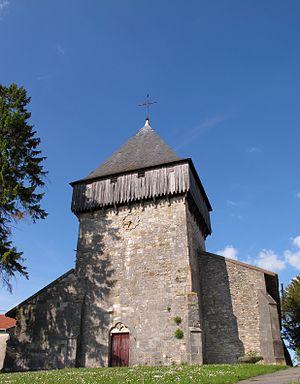
EGLISE DE WOEL (55)
Cet article recense les monuments historiques français classés en 1914.
L'église Saint-Gorgon est une église de Woël, en France
Une église fortifiée est un « édifice cultuel pourvu d'organes de défense active caractéristiques, généralement parfaitement identifiables par référence à la typologie des appareils militaires ». Ces églises doivent avoir des fortifications indépendantes de celles d'une ville ou d'un château fort.
Woël est une commune française située dans le département de la Meuse en région Grand Est.